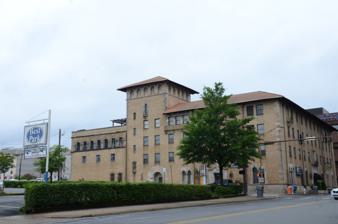
Building: Little Rock Y.M.C.A.
Country: United States of America
Year built: 1928
United States historic place Little Rock YMCA U.S. National Register of Historic Places Location in Arkansas Show map of Arkansas Location in United States Show map of the United States Location 524 Broadway St., Little Rock, Arkansas Coordinates 34°44′39″N 92°16′33″W / 34.74417°N 92.27583°W / 34.74417; -92.27583 Area less than one acre Built 1928 ( 1928 ) Architect Mann & Stern Architectural style Mission / Spanish revival NRHP reference No. 79000456 Added to NRHP July 22, 1979 The former Little Rock YMCA is a historic building in downtown Little Rock, Arkansas .  It is a large four-story brick building, with Mission Revival styling that includes a tower rising to an arcaded open top story.  It was built in 1928, and was one of the largest projects of Little Rock's leading architectural firm of the period, Mann and Stern.  The building has since been converted to commercial uses. The building was listed on the National Register of Historic Places in 1979. See also National Register of Historic Places listings in Little Rock, Arkansas References